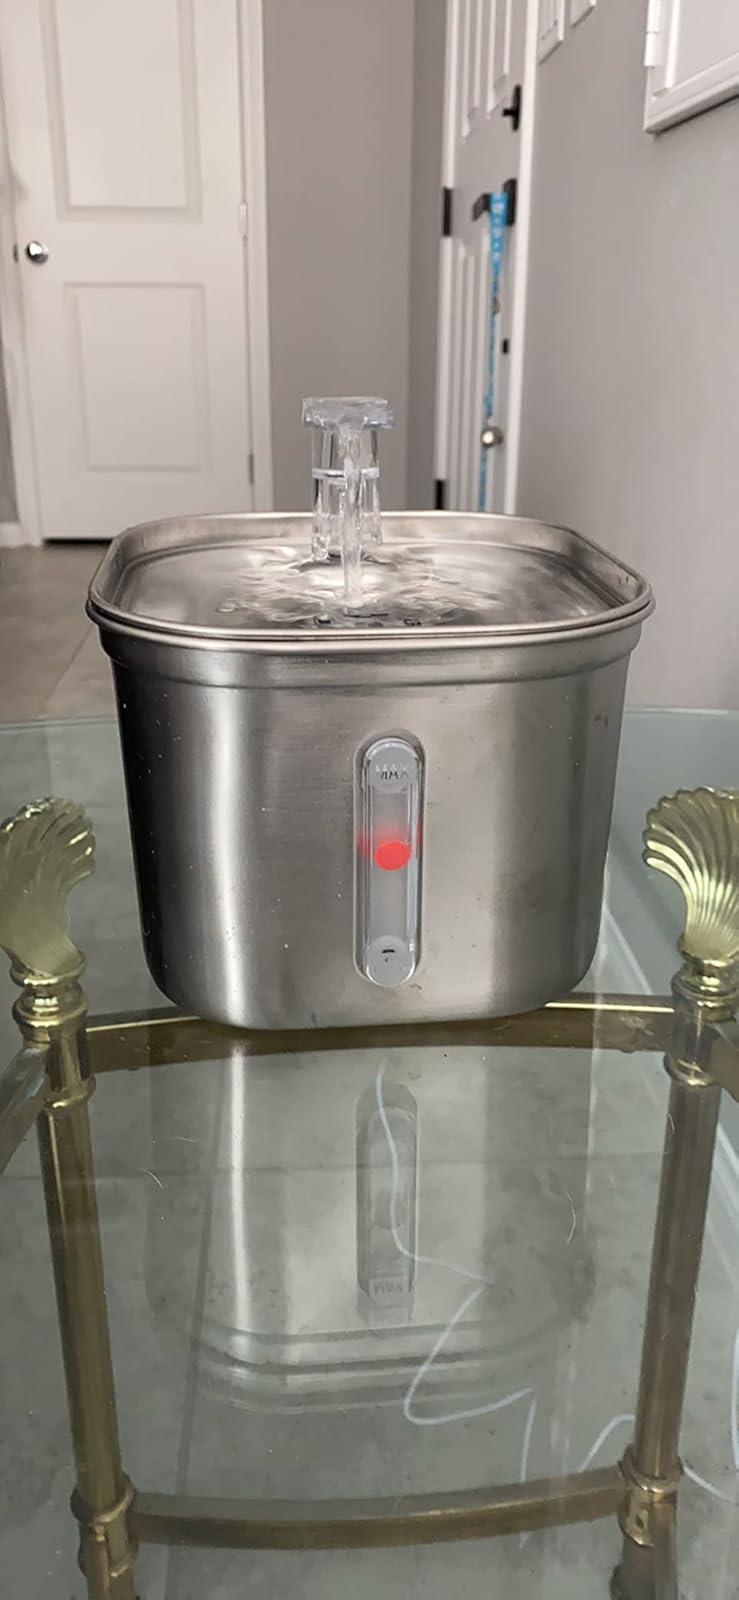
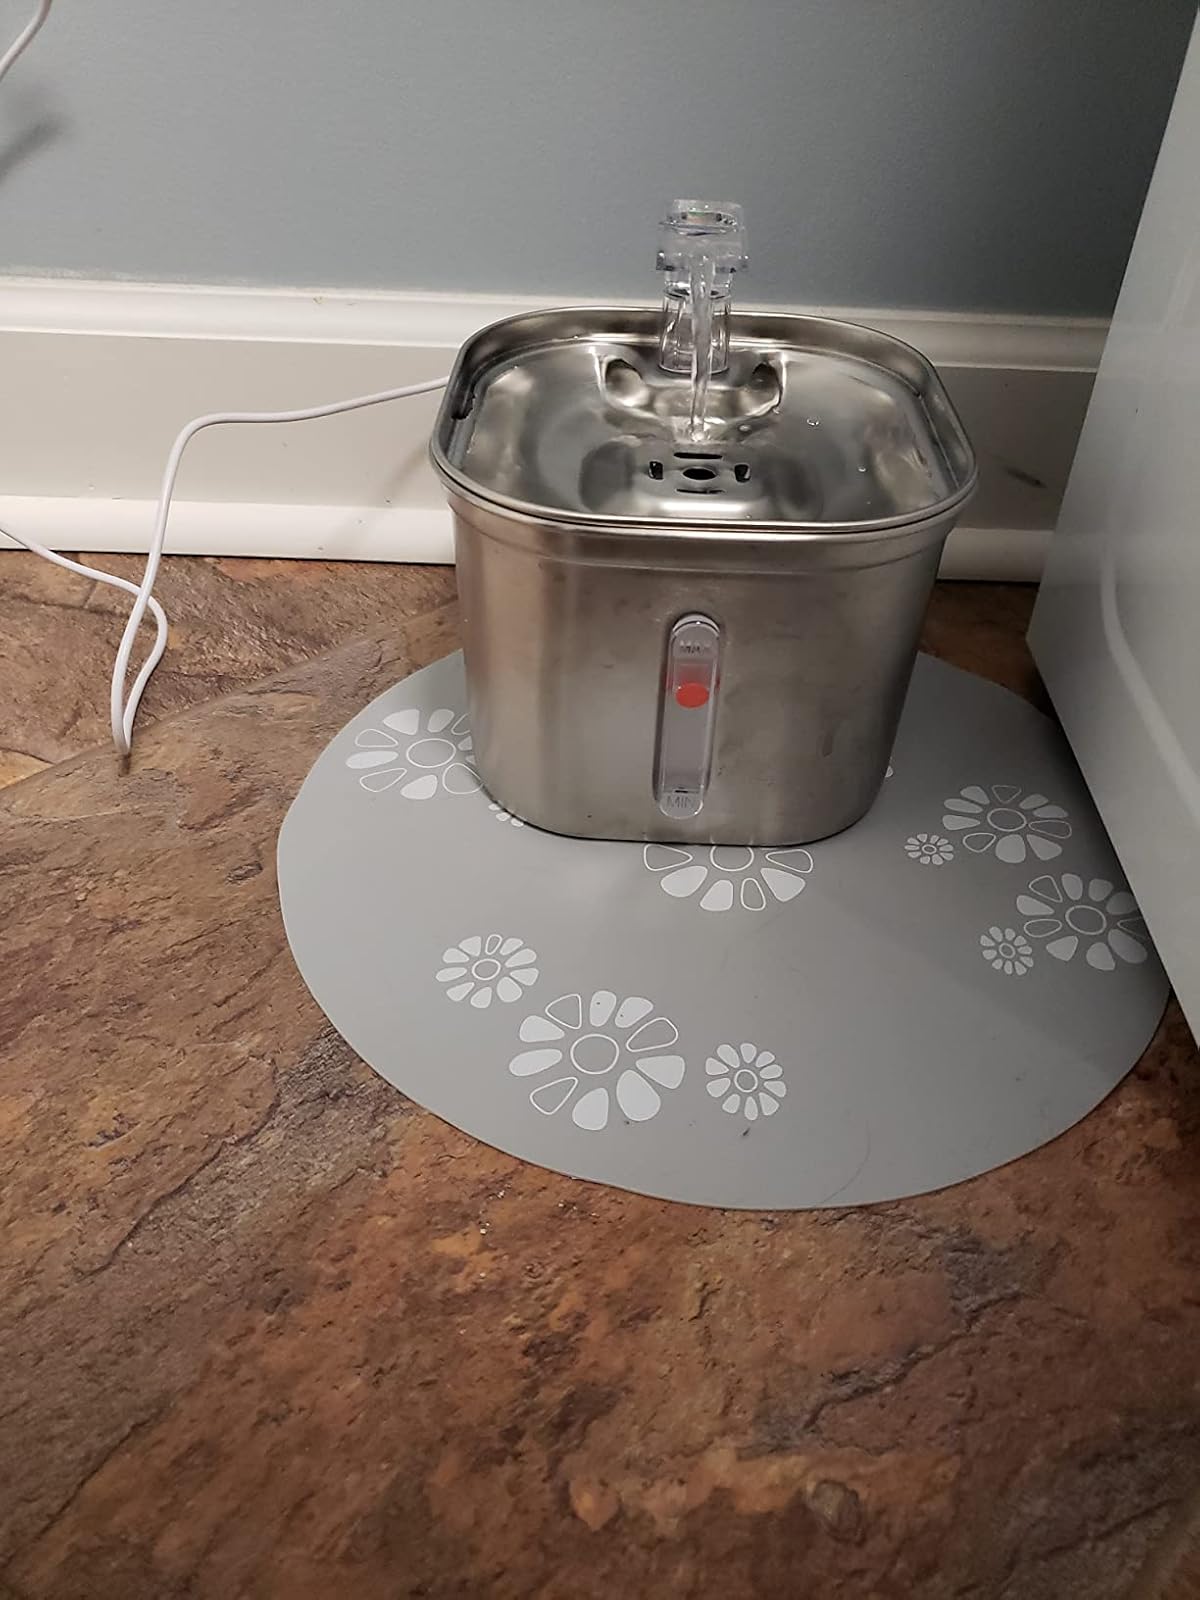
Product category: items_bowl
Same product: yes